A Streetcar Named Desire (opera)

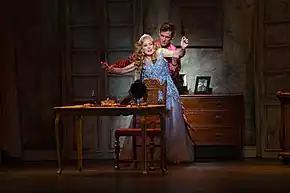
Scene from act 3 of a production at Florida Grand Opera, 2021

In a review of the premiere in "The New York Times", Bernard Holland observed: "A Streetcar Named Desire" is so operatic as a play that one wonders why more than 50 years have passed since its Broadway opening with no opera of note being made of it. ... The new setting of Tennessee Williams's play, with music by André Previn and a libretto by Philip Littell, answered a few questions and asked others... First of all, it sings very well. Mr. Previn has a fine ear for voices. He knows how to flatter and coax it and send it gracefully from one musical episode to the next ... one had the impression that Mr. Previn had been writing for the musical theater all his life.